Karol Polakiewicz

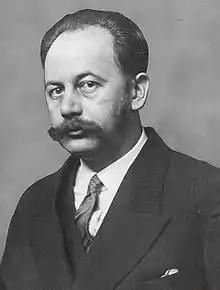
Karol in March, 1928

Karol Polakiewicz (4 March 1893 – 4 September 1962) was a Polish lawyer and politician of various parties including PSL – Piast, the Peasant Party, BBWR and OZN, a captain in the Polish Army and a freemason.